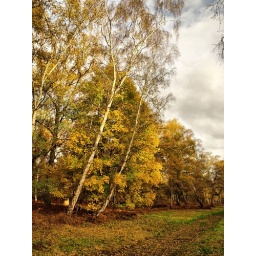
An afternoon walk in Holme Fen, Cambridgeshire. This is the largest stand of silver Birch tree in the United Kingdom